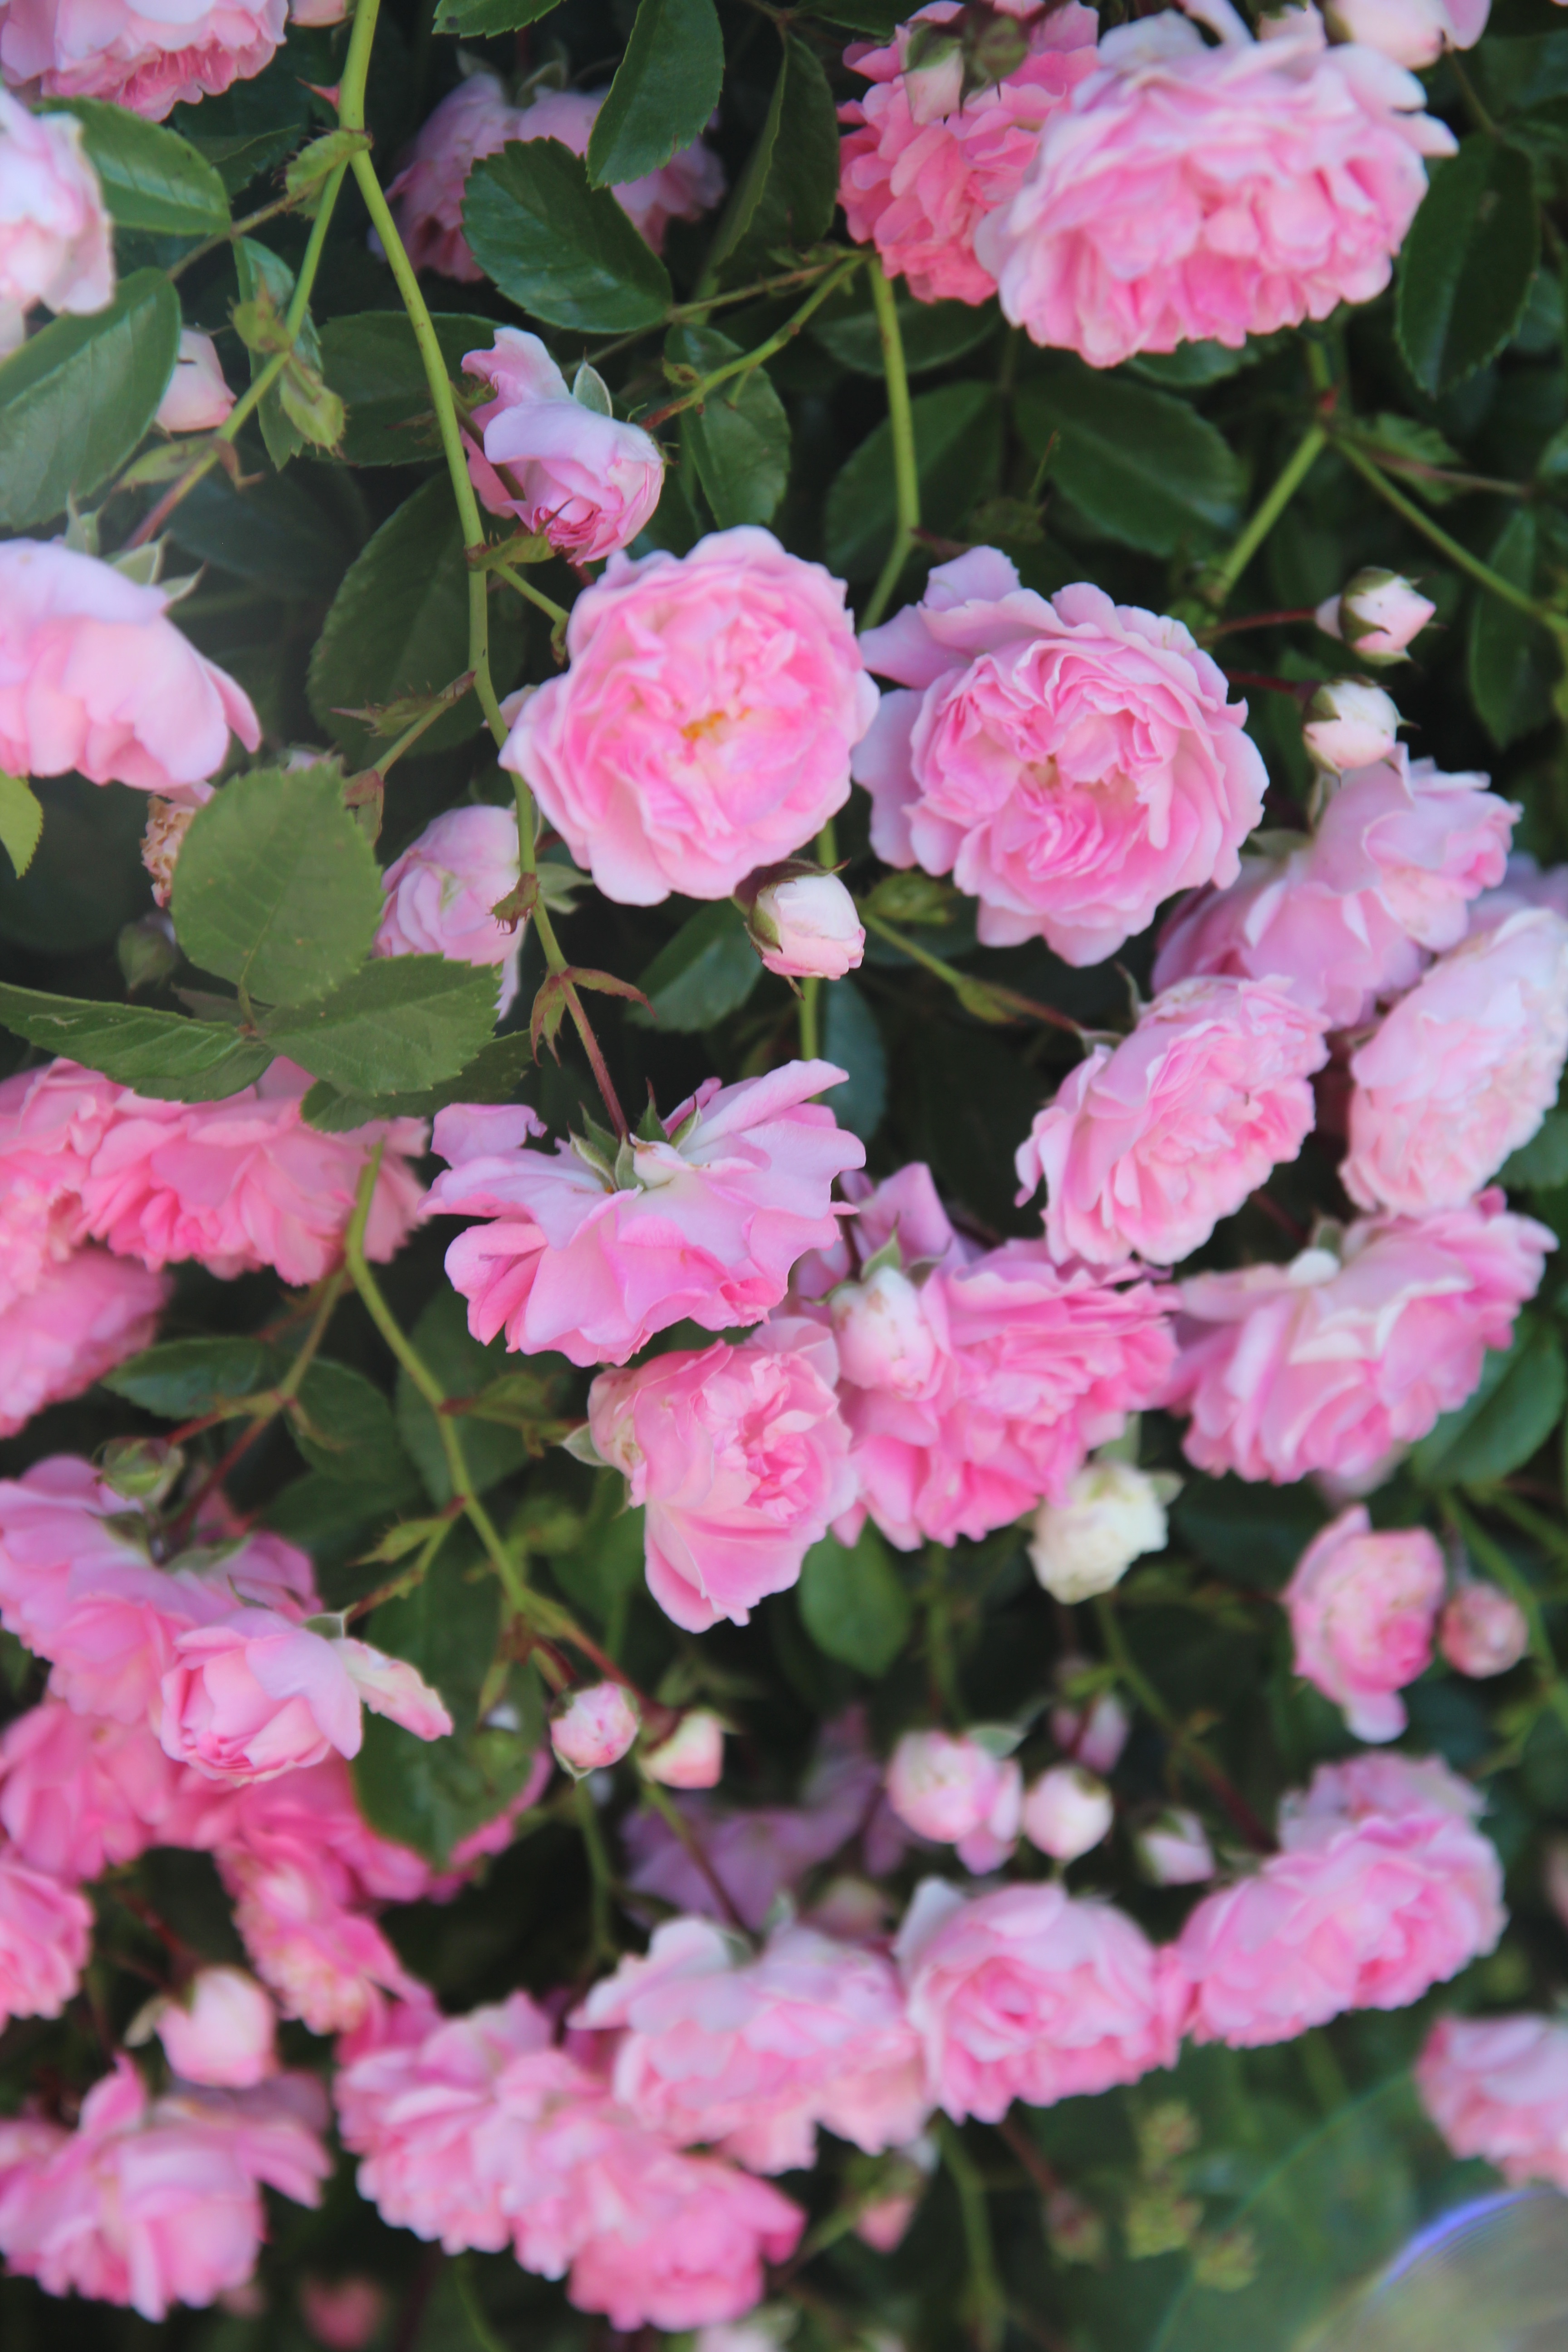
plant, flower, petal, rose, pink, shrub, floribunda, flowering plant, garden roses, rose family, annual plant, land plant, rosa centifolia, rosa wichuraiana